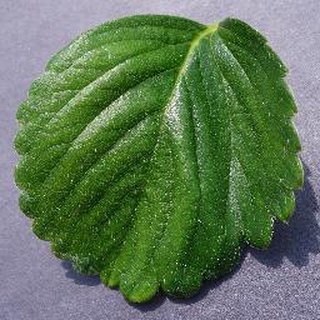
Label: healthy_strawberry